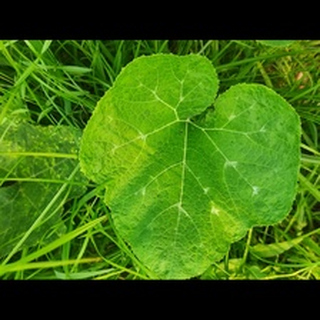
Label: healthy_pumpkin